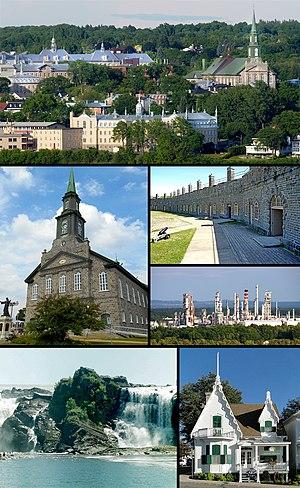
Montage réalisé avec
Lévis est une ville située dans la région de la Chaudière-Appalaches, au Québec. Chef-lieu de la région et septième ville la plus peuplée de la province, Lévis est située sur la rive sud du fleuve Saint-Laurent, face à Québec, entre Beaumont et Saint-Antoine-de-Tilly. Sa population était de 143 414 habitants en 2016, sa superficie de 444 km² se répartie comme ce qui suit : 10 % de terres urbanisées, 48 % de terres cultivées, 36 % sous couvert forestier alors que les milieux humides comptent pour 6 % du territoire. Lévis est aussi le nom d'un des dix secteurs de la ville de Lévis dans l'arrondissement Desjardins qui comprend le Vieux-Lévis.